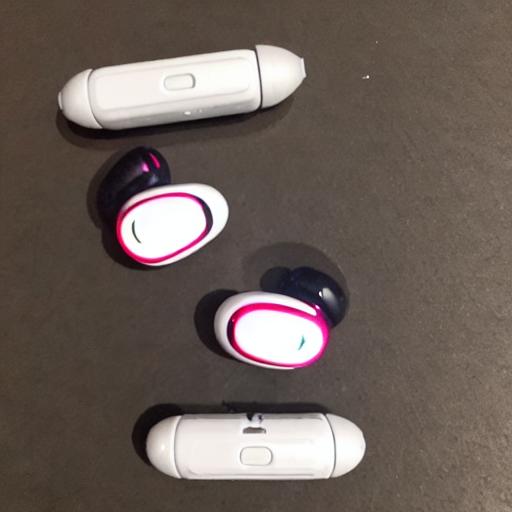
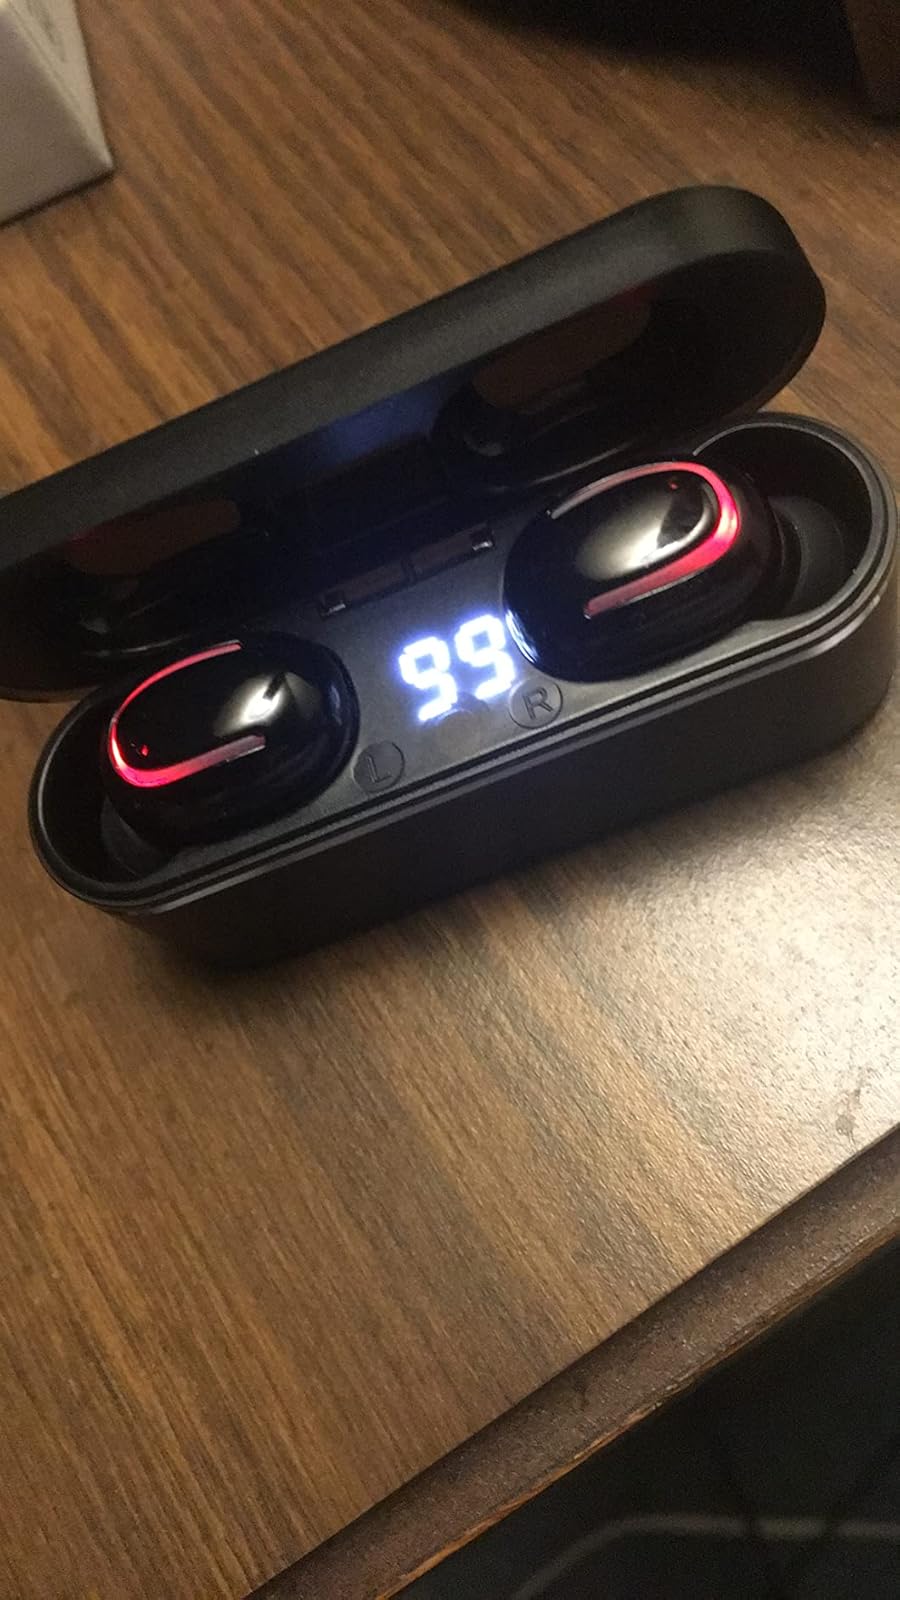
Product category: earbuds
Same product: no